Filicudi

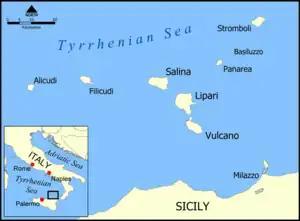
The Aeolian Islands.

Its total area is . There are several small villages on the island, which include Pecorini Mare and Valdichiesa. Filicudi's lands are capable of producing wine, olive oil, grain, and vegetables. In 1997, three-quarters, approximately of Filicudi was turned into a Natural Reserve.